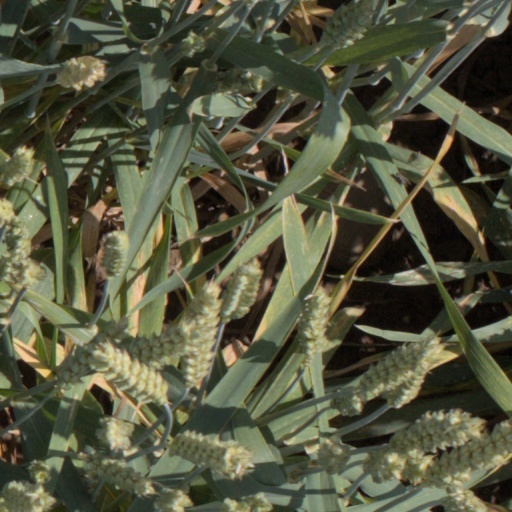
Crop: wheat